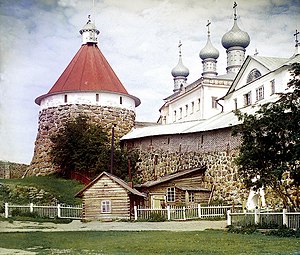
Solovetskij-klosteret
Et af Solovetskij-klosterets tårne i 1915, fotograferet af Sergej Prokudin-Gorskij.
Solovetskij-klosteret har i flere hundrede år været kristendommens hovedsæde i Nordrusland. Klosteret ligger på Solovetskij-øerne i Hvidehavet i Arkhangelsk oblast. De vigtigste bygninger er fra 1500-tallet, da Filip Kolytsjev var hegumen. Klosteret har op igennem århundrederne gennemgået mange ændringer, og det har modstået flere fjendtlige angreb. Solovetskij-komplekset blev optaget på UNESCOs verdensarvsliste i 1992 i henhold til kriterierne iv